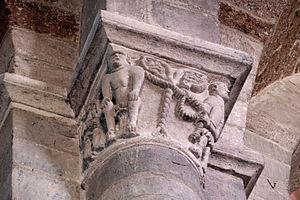
La basilique Saint-Julien est une basilique dite de style roman auvergnat située à Brioude, dans le département français de la Haute-Loire en région Auvergne-Rhône-Alpes. Classée en tant que monument historique en 1840, la basilique possède trois étoiles au Guide vert de Michelin depuis 2017.